The Smurf Apprentice

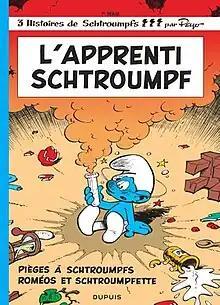
Cover of the French-language version

The Smurf Apprentice (original French title L'Apprenti Schtroumpf) is the seventh album of the original French-language "Smurfs" comic series created by Belgian artist Peyo.